Xuanwumen station (Nanjing Metro)

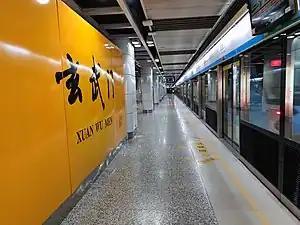

Xuanwumen station is a station of Line 1 of the Nanjing Metro. It started operations on 3 September 2005 as part of the line's Phase I from to .